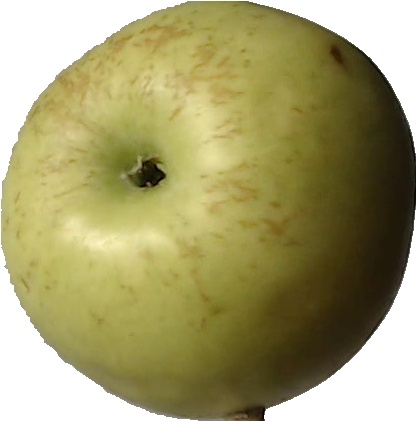
Label: apple_golden_3